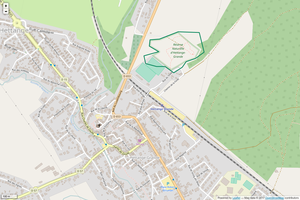
Périmètre de la RNN d'Hettange-Grande.
La réserve naturelle nationale d'Hettange-Grande est une réserve naturelle nationale géologique de Moselle. Créée en 1985, elle s'étend sur 6 hectares et protège l'ancienne carrière Gries qui contient un patrimoine naturel de statut international : le stratotype de l’Hettangien.